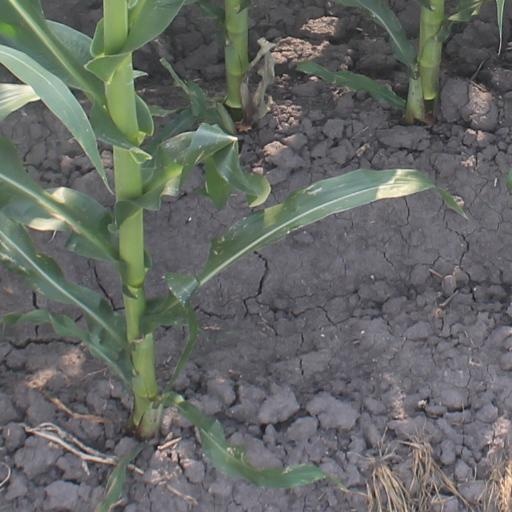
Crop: maize; corn